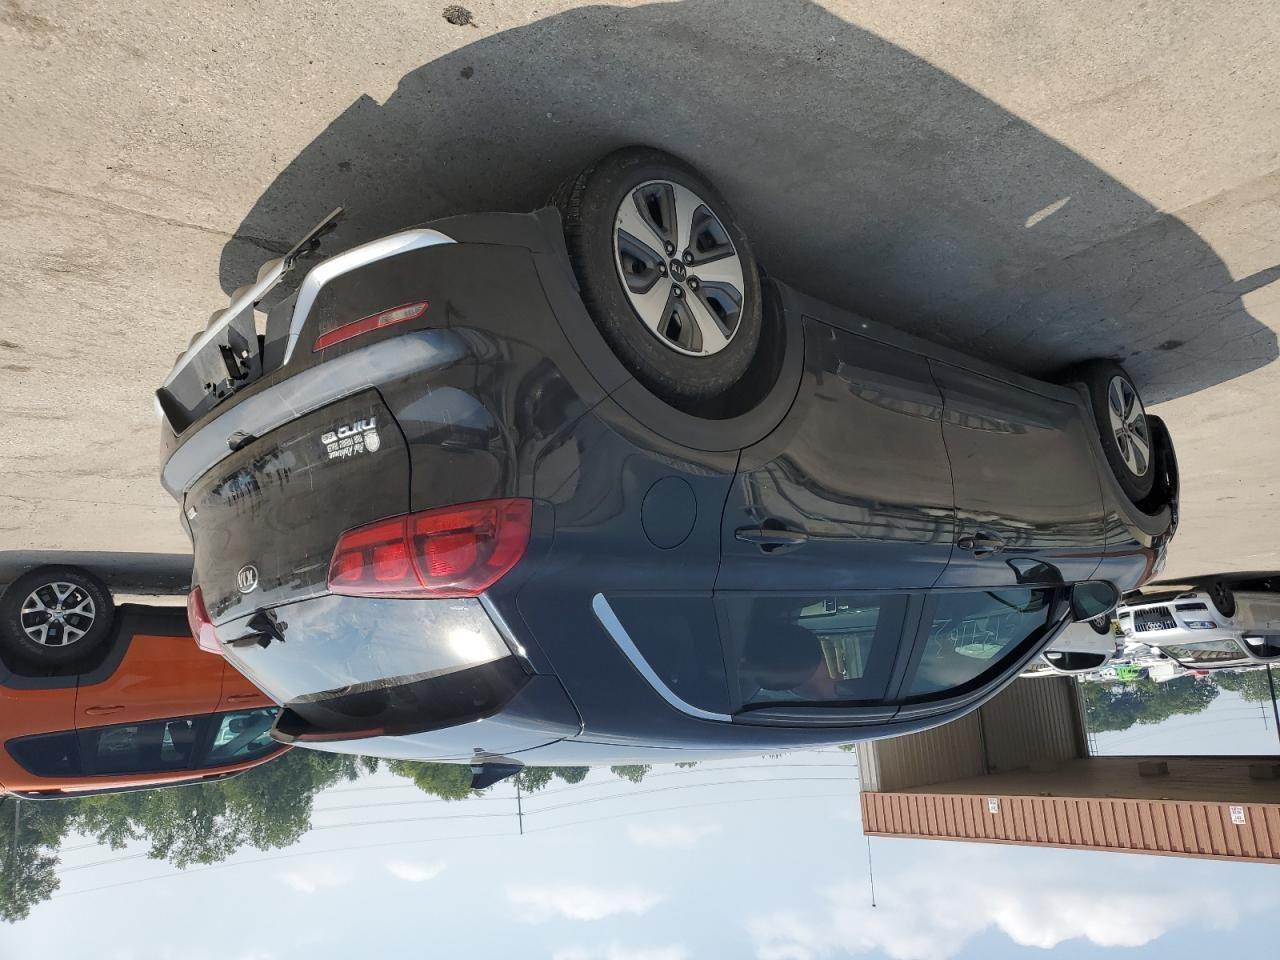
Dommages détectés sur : pare-choc arrière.
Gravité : majeur